Nehru Place

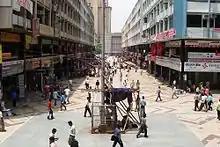
Main commercial centre, Nehru Place, South Delhi, India

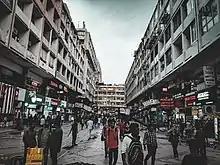

Nehru Place is a large commercial centre in Delhi, India. Although its importance as a financial centre has declined in recent years, Nehru Place is still a prominent commercial area in South Delhi and houses the headquarters of several Indian firms and rivals with other financial centres in the metropolis like Connaught Place, Bhikaji Cama Place and Rajendra Place.